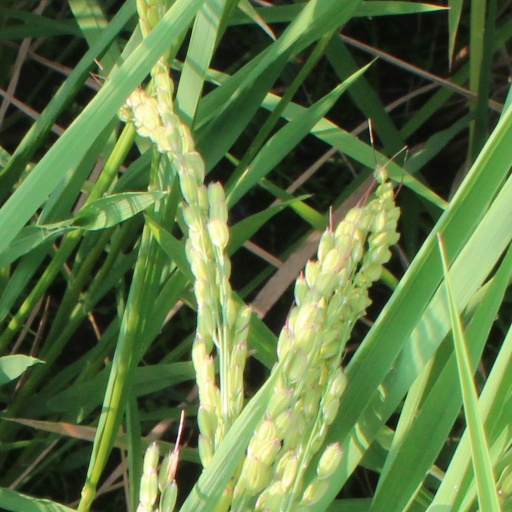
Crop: rice